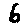
Label: 6